Fécamp Bible

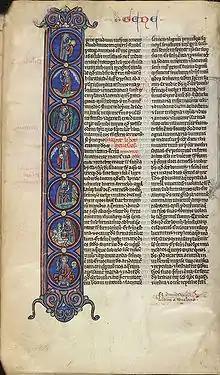
Folio 4v of the Fécamp Bible. Historiated initial "I" at the beginning of Genesis with the creation.

The codex contains the text of the Old and New Testaments, with prologues (folios 1 recto to 524 verso). The text of the Bible is followed by the "Interpretations of Hebrew Names" (folios 526 recto to 572 verso). Following the main texts, a table of Epistle and Gospel readings (folios 573 recto to 576 verso), and a litany (folios 576 verso 577 recto) were added to the manuscript.